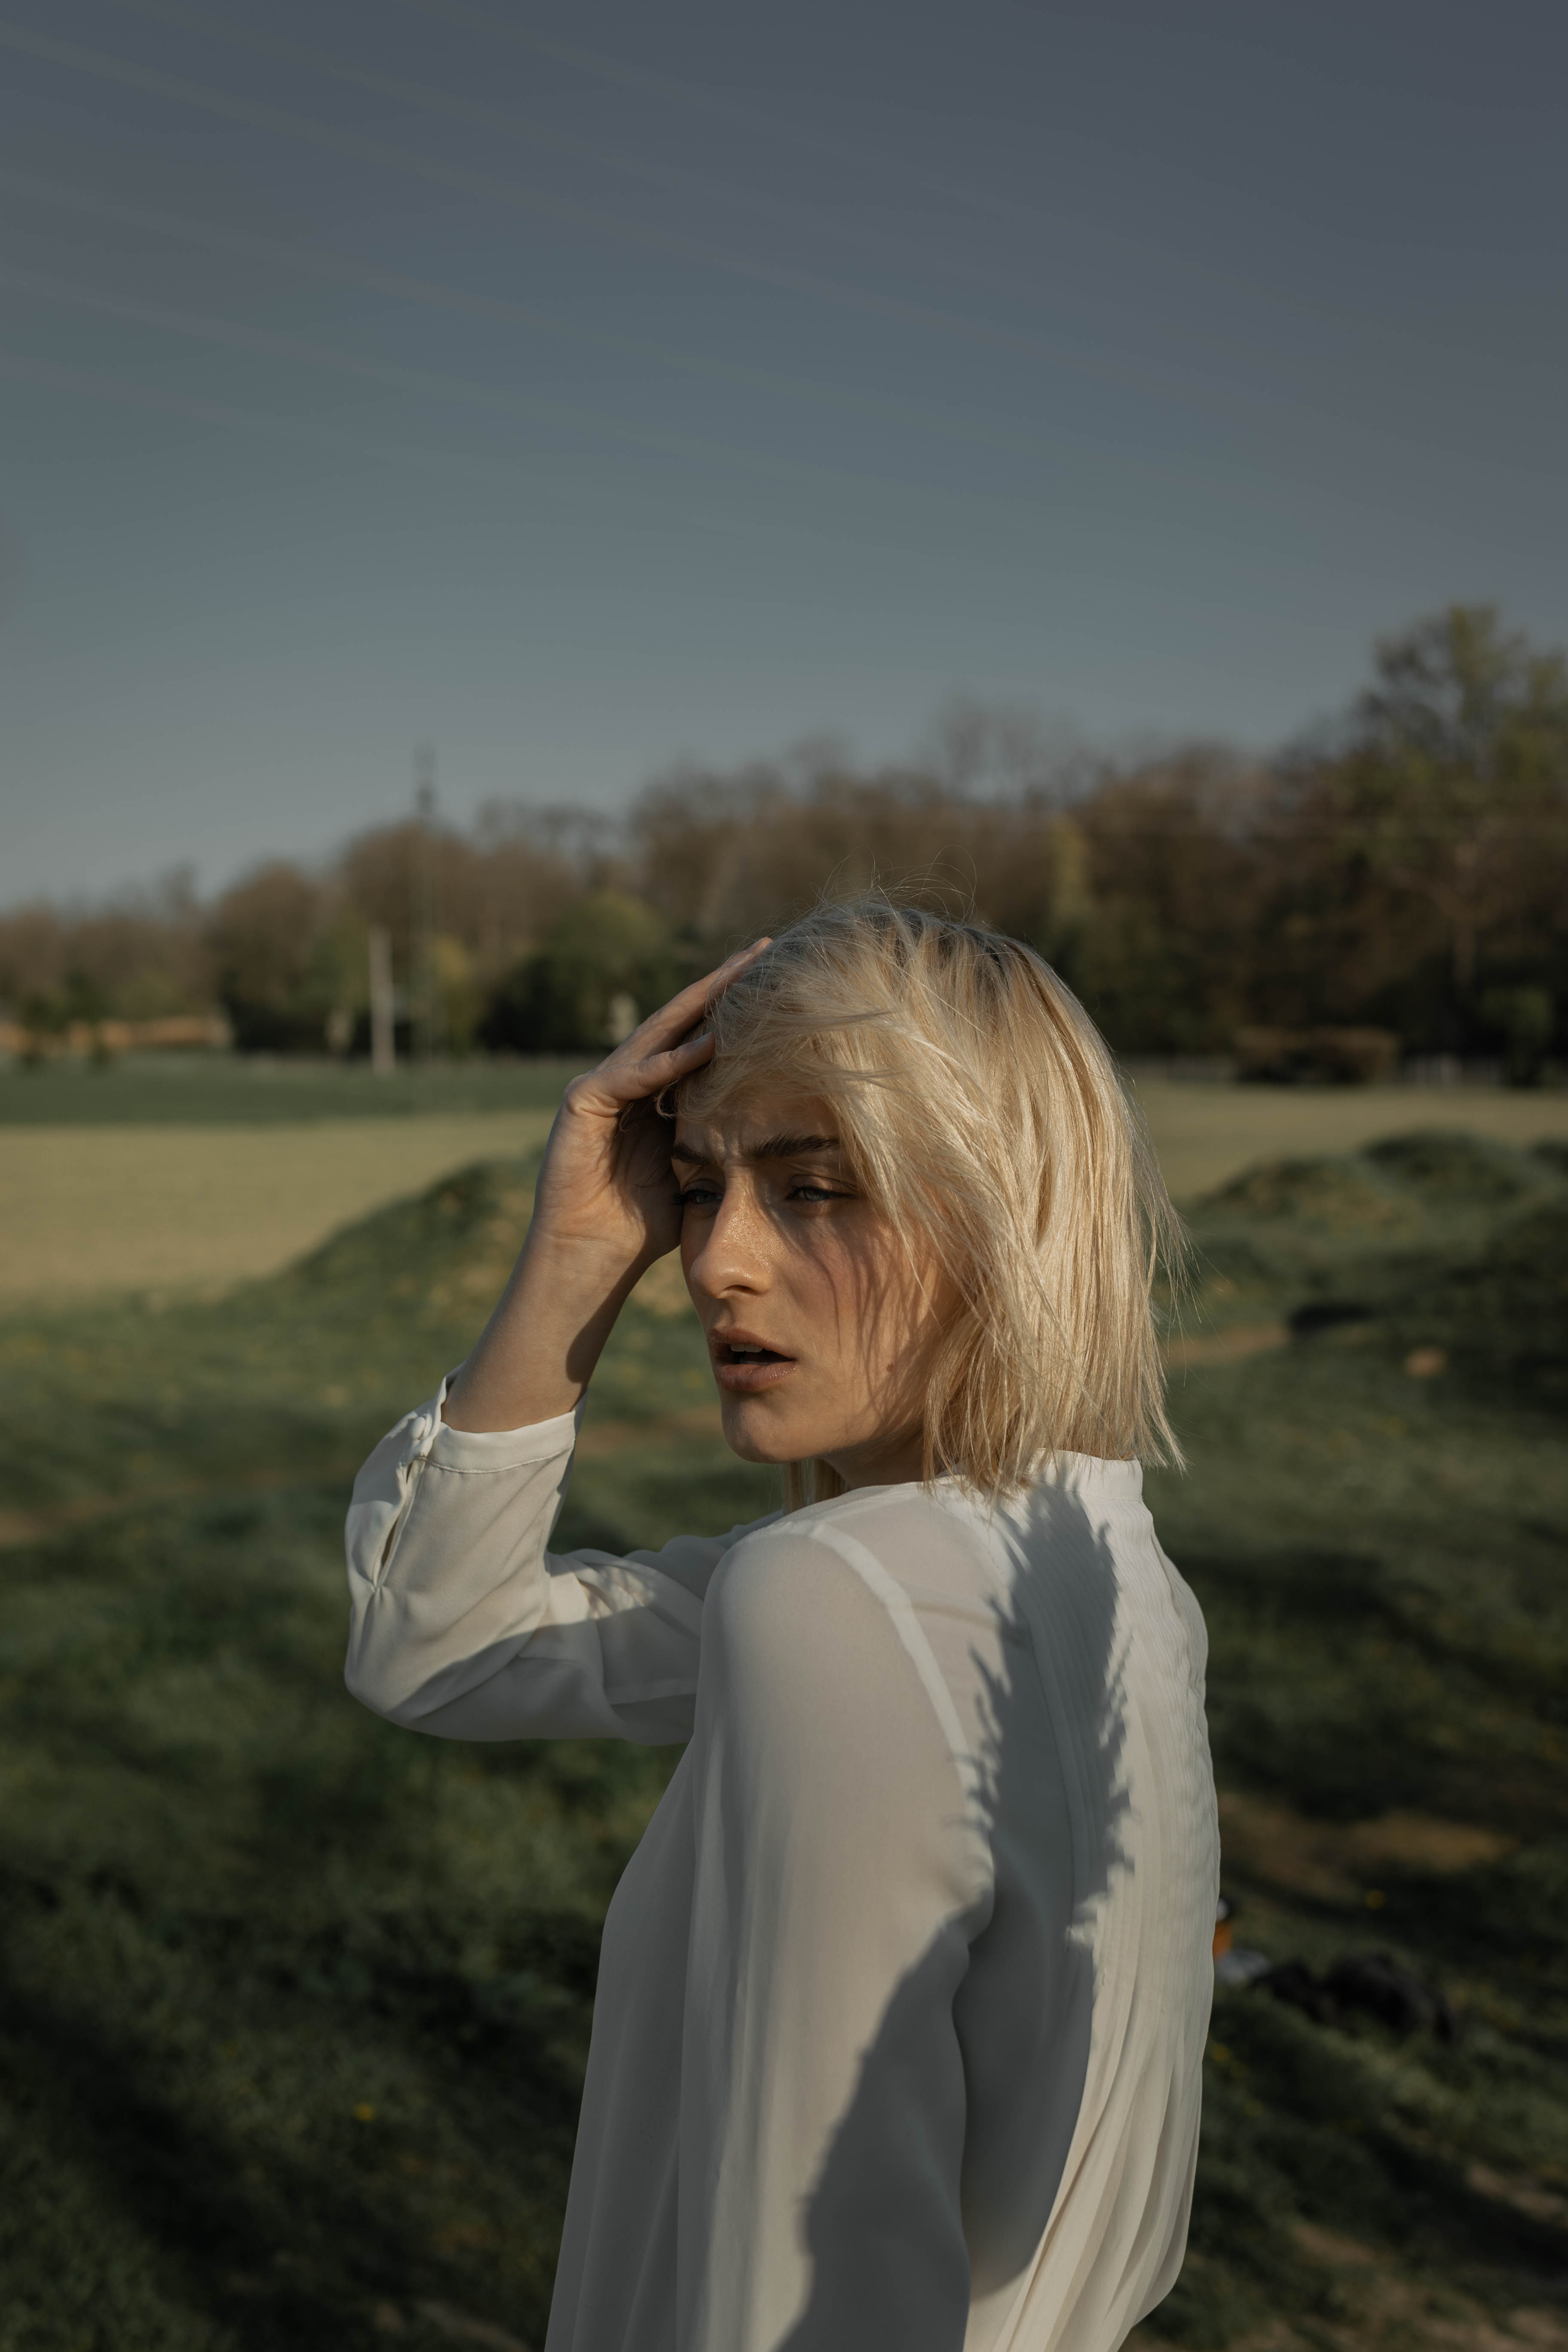
hair, photograph, blond, beauty, sky, long hair, hairstyle, photography, tree, human, grass, shoulder, brown hair, grassland, sunlight, photo shoot, neck, dress, cloud, flash photography, portrait, plant, happy, top